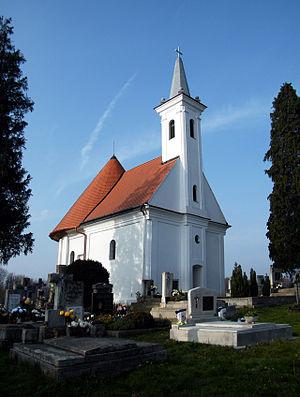
Bagod est un village et une commune du comitat de Zala en Hongrie.